The British Way and Purpose

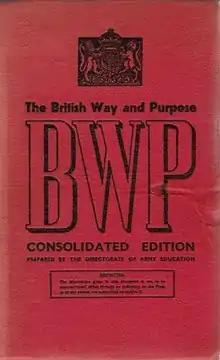
First edition

The British Way and Purpose was an educational programme set up by the British Directorate of Army Education within the British Army in the autumn of 1942. The series of accompanying pamphlets were subsequently collated into an eponymous book published in 1944. The educationalist Robert L. Marshall was the general editor of the series. The booklets were also used by the Royal Navy and the Royal Air Force.